Controlled-access highway

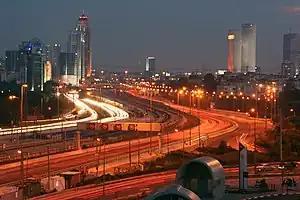
Ayalon Highway near Rokach Interchange

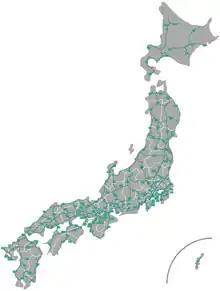
Map of Japanese expressways with numbering scheme

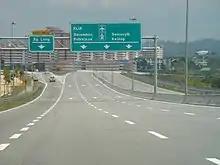
Sungai Long exit, Kajang Dispersal Link Expressway, Selangor Malaysia

Many highways of Afghanistan were built in the 1960s with American and Soviet assistance. The Soviets built a road and tunnel through the Salang pass in 1964, connecting northern and eastern Afghanistan. A highway connecting the principal cities of Herat, Kandahar, Ghazni, and Kabul with links to highways in neighbouring Pakistan formed the primary highway. The historical Highway 1 currently connects the major cities. Afghanistan has over of roads, with being paved. The highway infrastructure is currently going through reconstruction and can often be risky due to the instability of the country.